A1205 road

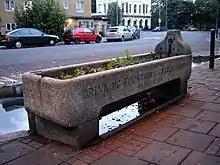
Cattle trough on Lauriston Road, South Hackney. Victoria Park is in the right background to the south, where the road becomes Grove Road.

The road starts at a roundabout junction with Victoria Park Road in South Hackney in the London Borough of Hackney, and for the short distance it is in that borough it is called "Lauriston Road".